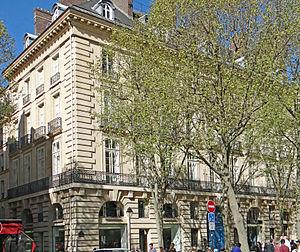
Paris - Place Saint-Sulpice à l'angle de la rue des Canettes - Maison de Servandoni
L'église Saint-Sulpice est une église paroissiale catholique située dans le quartier de l'Odéon, dans le 6ᵉ arrondissement de Paris.